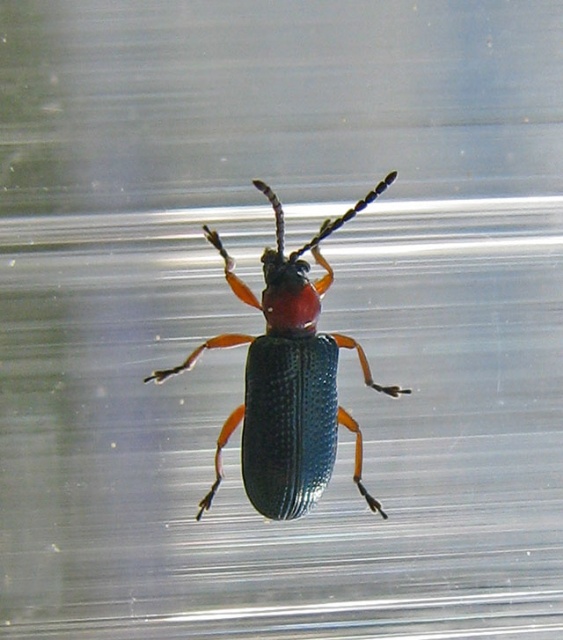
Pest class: cereal_leaf_beetle